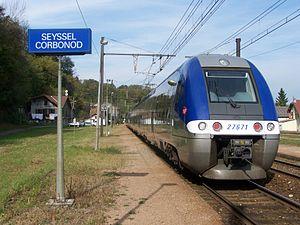
TER Rhône-Alpes Lyon-Genève quittant la gare de Seyssel-Corbonod dans l'Ain.
La gare de Seyssel - Corbonod est une gare ferroviaire française de la ligne de Lyon-Perrache à Genève, située à proximité du centre bourg de Seyssel sur le territoire de la commune de Corbonod, dans le département de l'Ain et la région Auvergne-Rhône-Alpes.
La ligne de Lyon-Perrache à Genève (frontière) est un axe important du réseau ferré français ; outre sa fonction de rocade régionale, elle assure entre Ambérieu-en-Bugey et Culoz une fonction de radiale en tant qu'accès à la ligne de la Maurienne et à la ligne du sillon alpin. Elle cumule donc des trafics très divers : TGV Paris-Genève et Évian, Genève-Sud de la France, TER Auvergne-Rhône-Alpes, Léman Express et trains de marchandises.
Corbonod est une commune française, de l'Ain. Elle est située sur la rive droite du Rhône, en face de Seyssel et au nord de Seyssel. Elle fait partie de la communauté de communes Usses et Rhône.